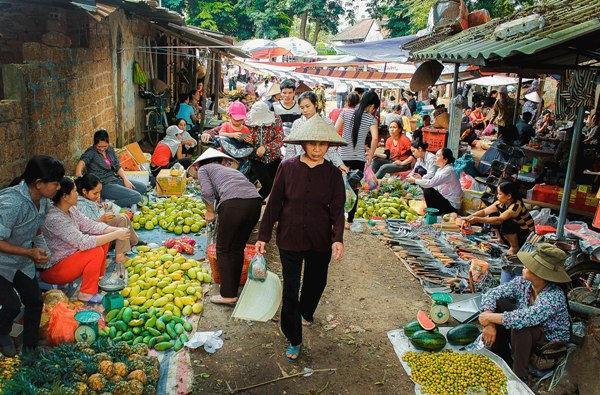
có nhiều sạp hàng bán trái cây xuất hiện ở hai bên lối đi